Mladost, Sofia

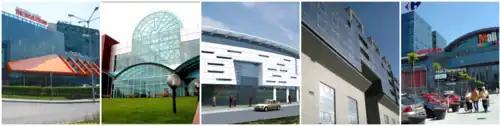
Small part of the business buildings in Mladost

The district has a flourishing economy. There are two industrial and scientific zones, "Iztok" and "Gorublyane". "Iztok" has an area of 201 ha and specialises in the production of electronics, machinery and press industry. There are a number of important scientific institutes including the Institute of Hydrology and Meteorology; Library Institute; Institute of Electronics; Institute of Astronomy; Institute of Physics of the Solid Objects; Institute of nuclear Energy and Nuclear Research; Central Laboratoty of Solar and Alternative Energy and others. The other zone is located near to the "Gorublyane" neighbourhood. There are food-processing factories and an Institute of Brewery and Hops Production.